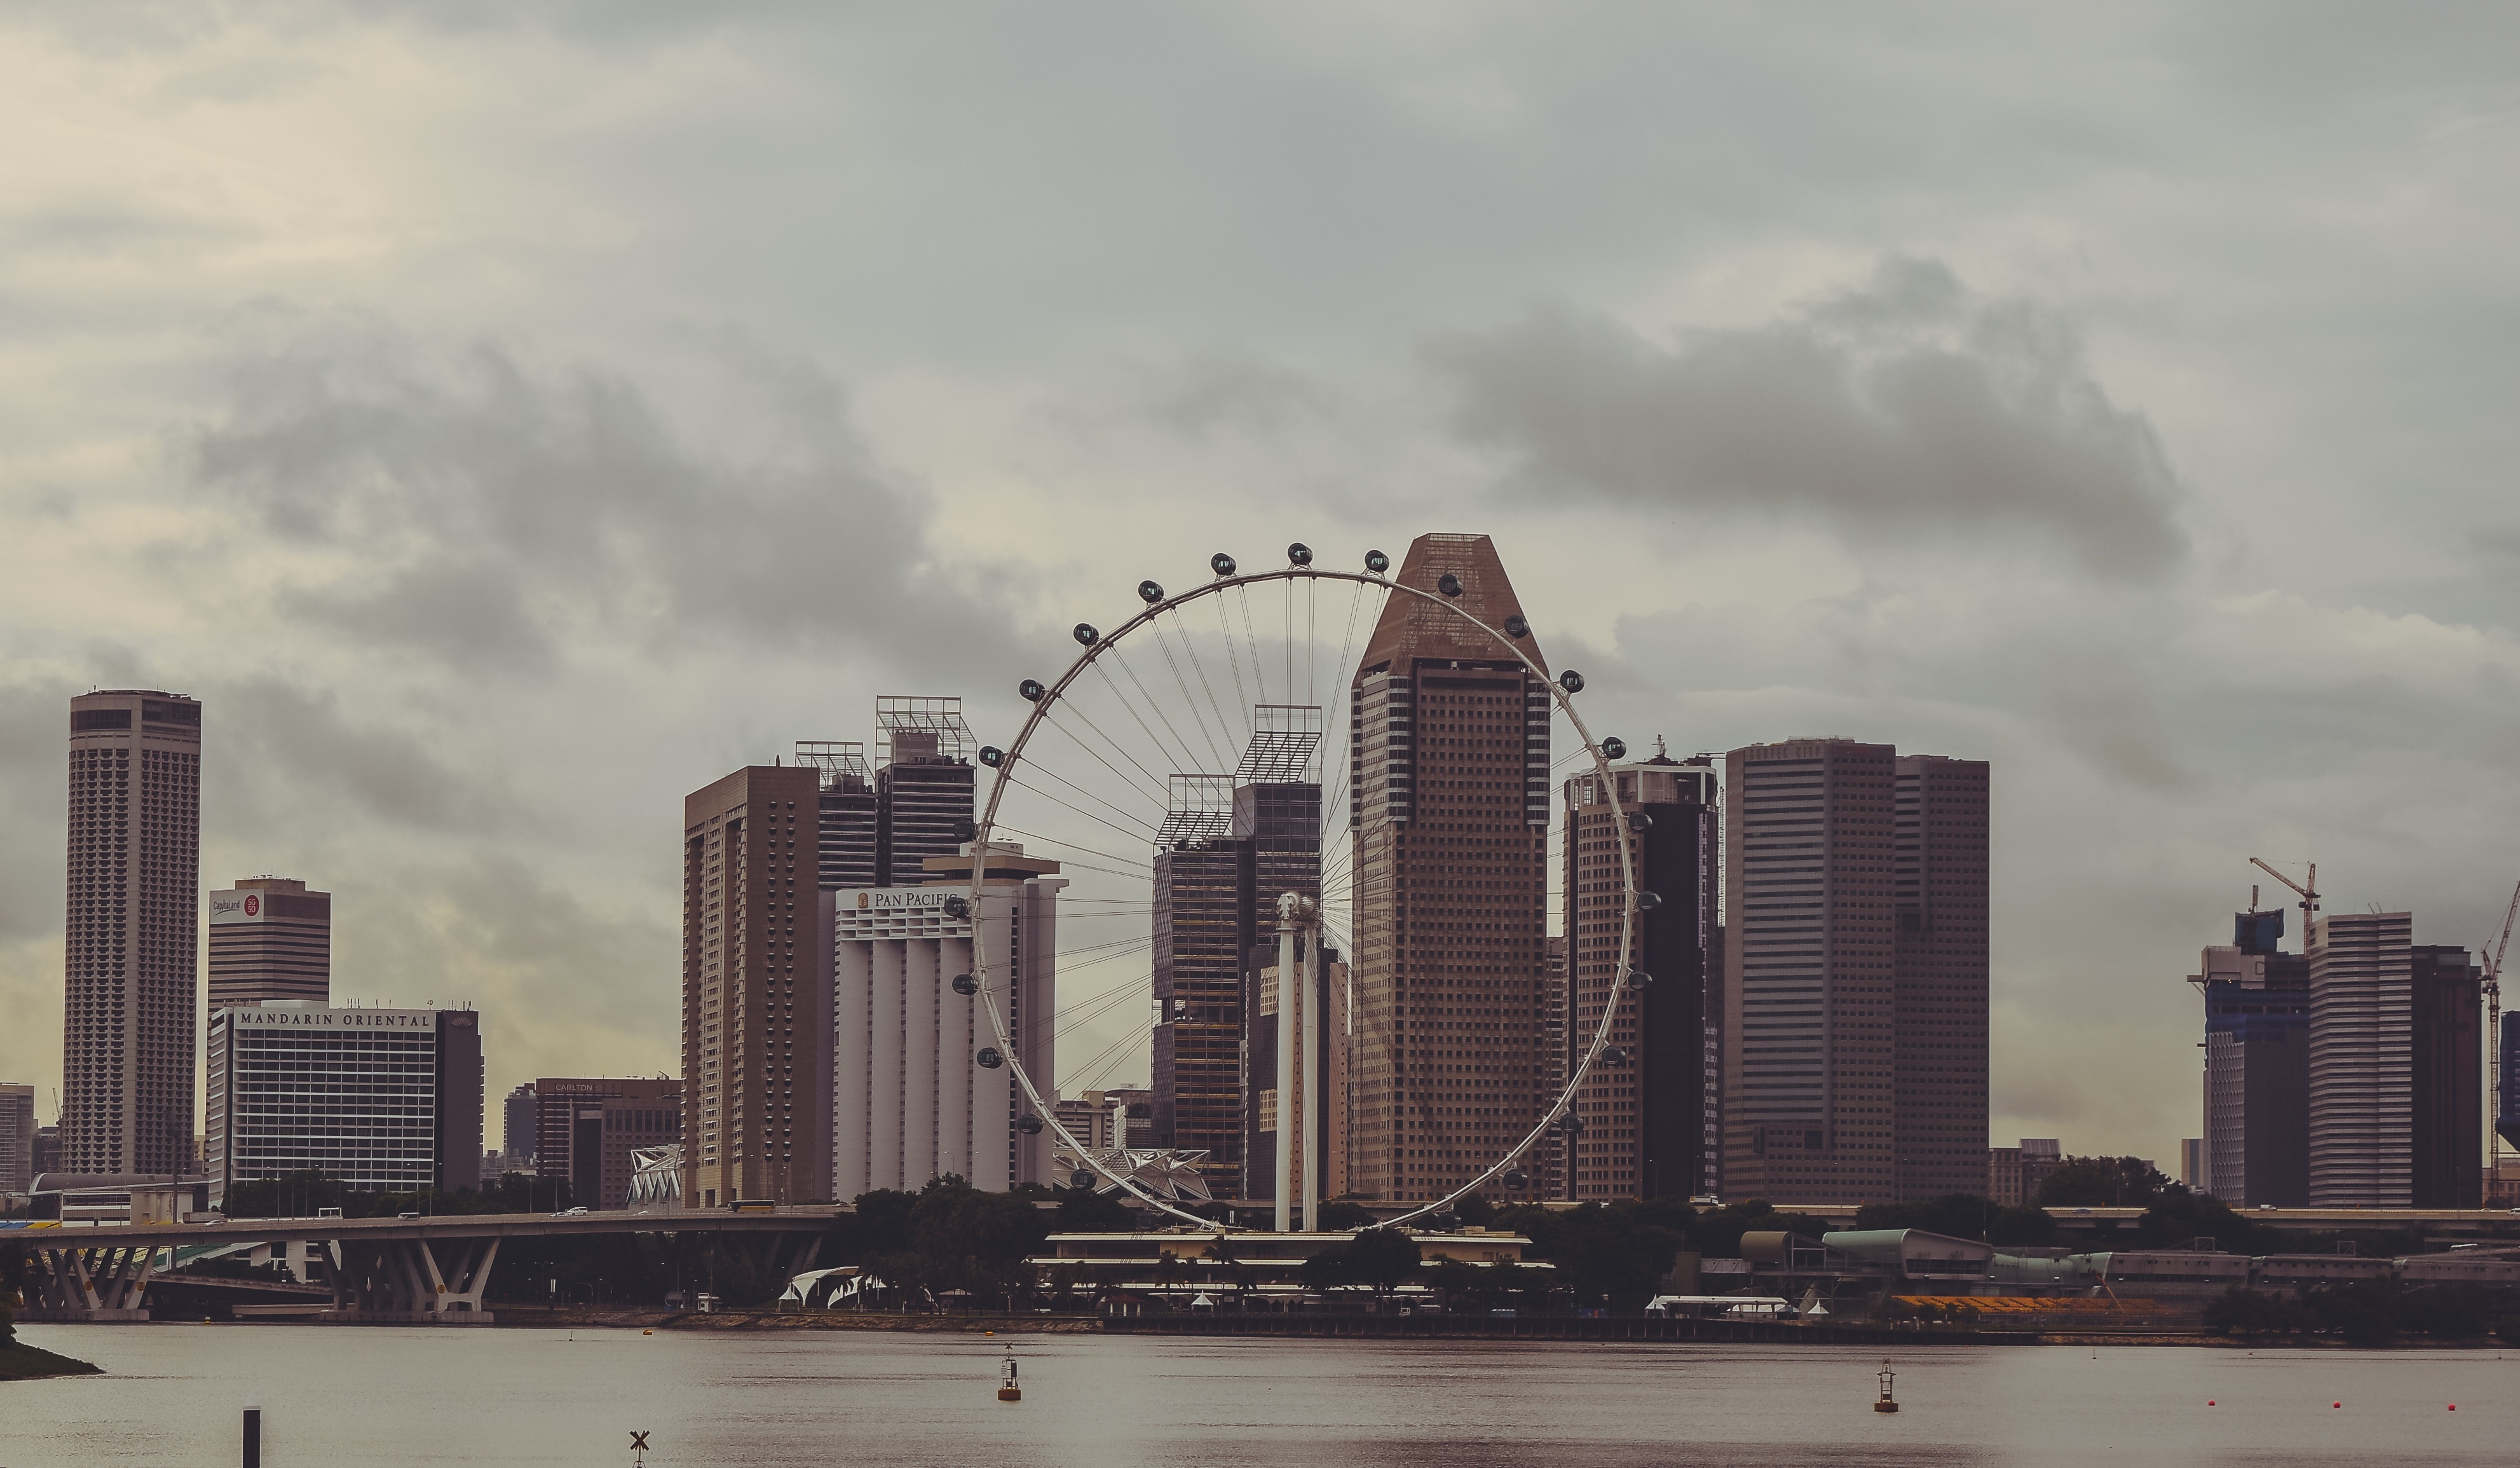
horizon, skyline, city, skyscraper, cityscape, downtown, dusk, evening, tower, landmark, tower block, metropolis, urban area, geographical feature, atmospheric phenomenon, human settlement, atmosphere of earth, metropolitan area